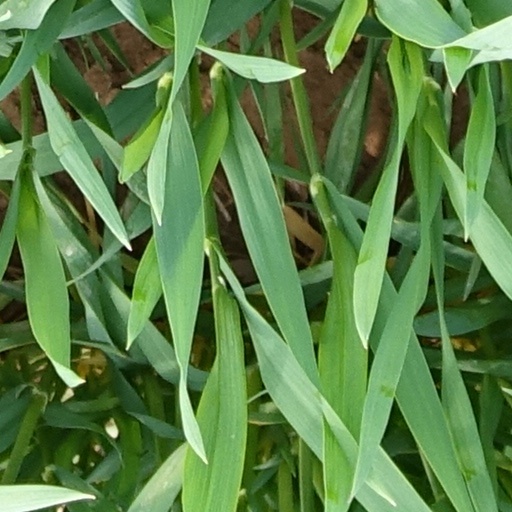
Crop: wheat